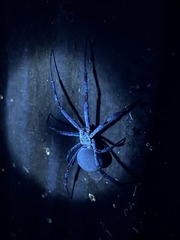
Species: Lactrodectus_hesperus